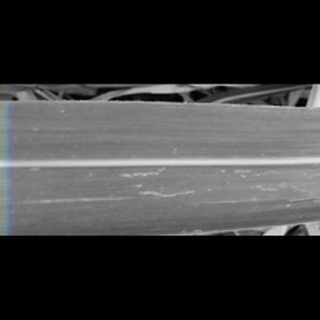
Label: sugarcane_mosaic